Vladimír Jiránek

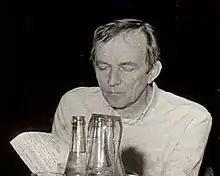
Vladimír Jiránek in 1990

Vladimír Jiránek (6 June 1938 – 6 November 2012) was a Czech illustrator, cartoonist and director of animated films. Most of his work was intended for an adult audience, but his best-known works are the animated series for children "Pat & Mat" and "Bob a Bobek – králíci z klobouku".